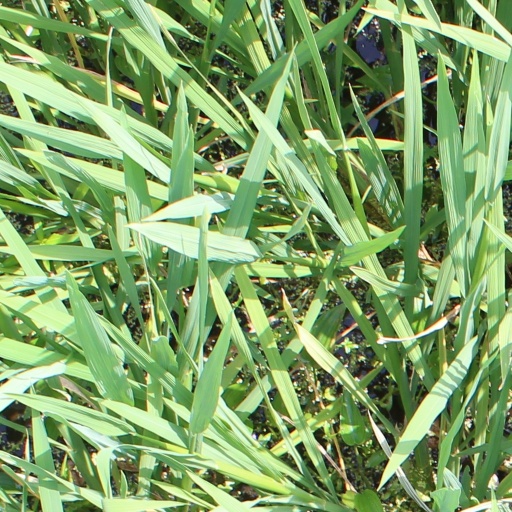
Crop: rice